Sheffield Old Town Hall

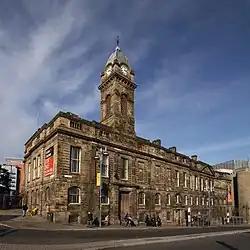
Sheffield Old Town Hall seen from the east from Waingate. Castle Street is on the left.

Sheffield Old Town Hall is a building in Waingate in central Sheffield, South Yorkshire, England, opposite Castle Market. It is a Grade II listed building.